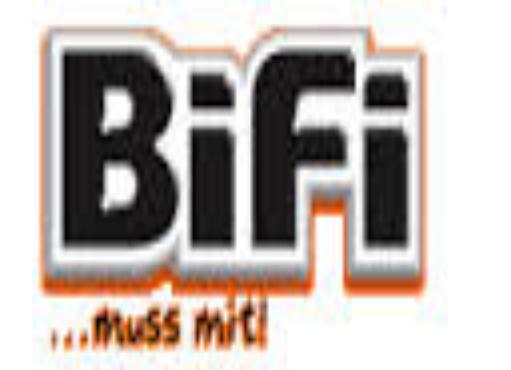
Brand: BiFi
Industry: Food